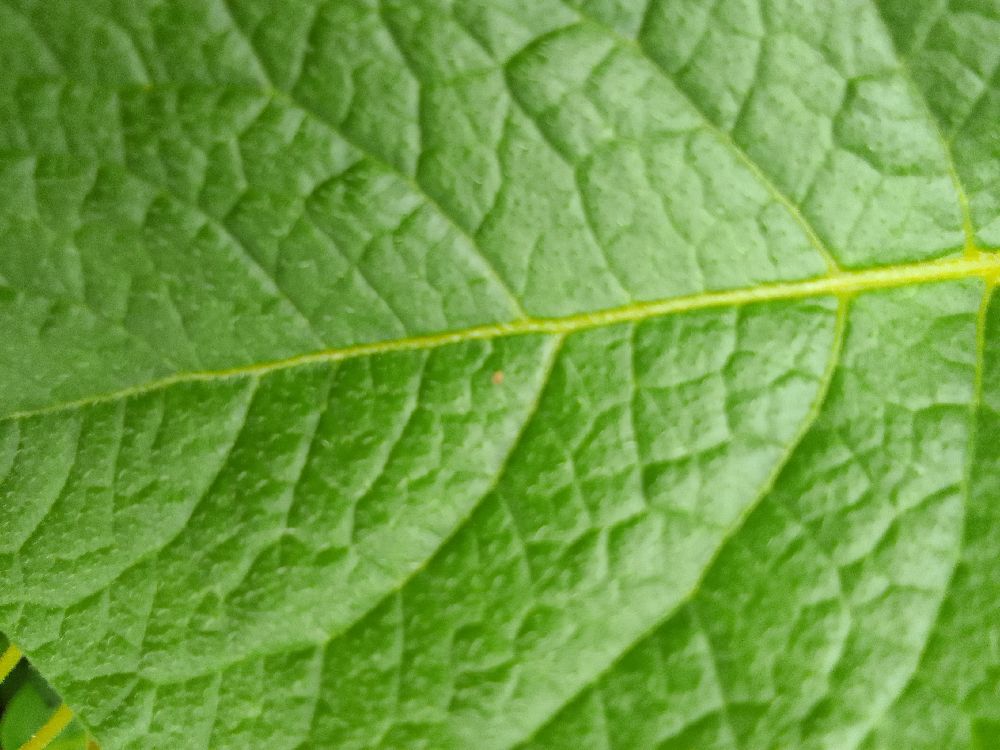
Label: Healthy